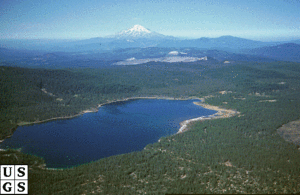
Le Medicine Lake est un volcan bouclier actif culminant à 2 412 mètres d'altitude au mont Hoffman dans le Nord de la Californie, à l'Ouest des États-Unis, dans la chaîne des Cascades. Son sommet est occupé par une caldeira de sept kilomètres de largeur pour douze kilomètres de longueur abritant un lac. Il s'agit du volcan le plus volumineux de l'arc volcanique des Cascades. Il commence à être actif au Pléistocène et connaît sa dernière éruption il y a un millier d'années. Il est couvert par trois forêts nationales et sur son flanc septentrional se trouve le Lava Beds National Monument, qui abrite notamment la réserve intégrale du même nom. Le site est fréquenté par les Amérindiens, qui y ont tenu des cérémonies rituelles, y ont laissé des pétroglyphes et le considèrent comme sacré ; la guerre des Modocs s'y est également déroulée dans les années 1870. La caldeira est accessible en voiture et prisée par les touristes.